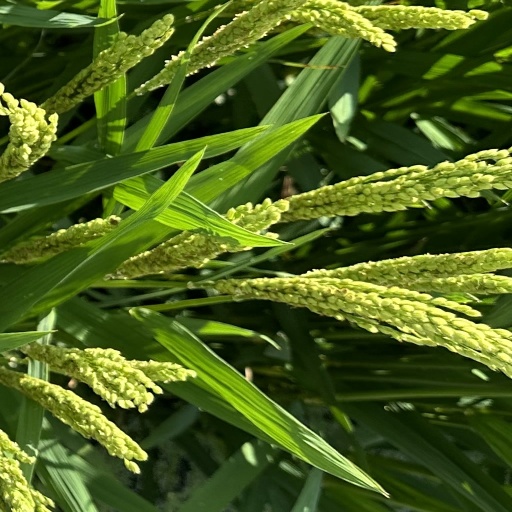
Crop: rice